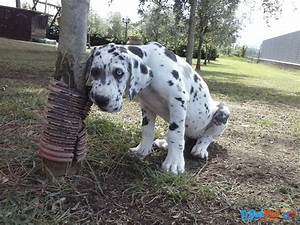
Label: cane